The Chaser's War on Everything

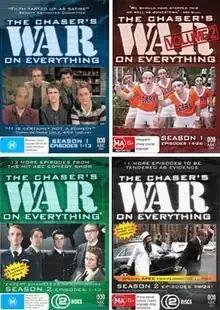
Four "Chaser's War on Everything" DVDs from the first two seasons

The American cable network G4 acquired the rights to the program in the United States, and premiered it on 28 January 2009 at 9PM ET. The show then aired every Wednesday night at 11PM ET within the network's international block of programming called "Duty Free TV". Ads of the program have capitalised on its controversial nature in Australia, with the tagline "Do you know what it takes to be controversial in Australia?"